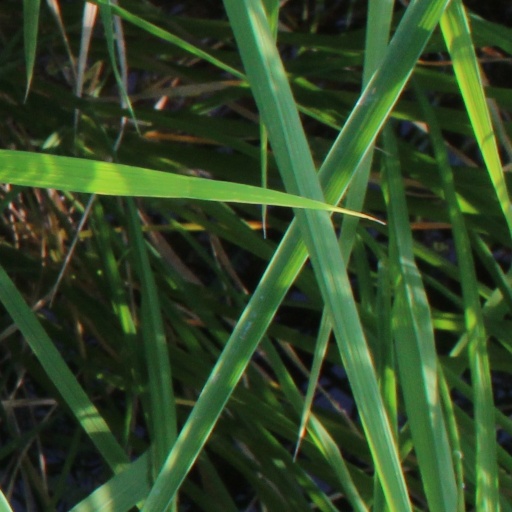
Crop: rice